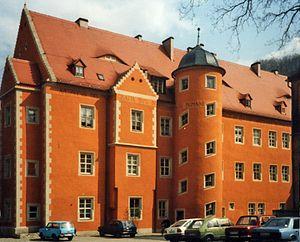
L’École régionale de Pforta, naguère Académie royale de Pforta, est un internat destiné aux lycéens les plus doués d’Allemagne. Cette institution d’élite jouit d’une tradition d’excellence qui remonte au XVIᵉ siècle. Elle occupe les locaux de l’ancienne abbaye cistercienne de Schulpforte dans l’arrondissement du Burgenland, en Saxe-Anhalt.